Almasadam Sätqaliev

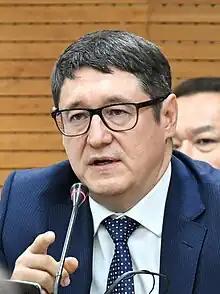
Sätqaliev in 2023

Almasadam Maidanūly Sätqaliev (born 31 October 1970) is a Kazakh politician, who's serving as the Minister of Energy of Kazakhstan since April 2023. Previously, he served as the chairman of the Samruk-Kazyna from 2021 to 2023.